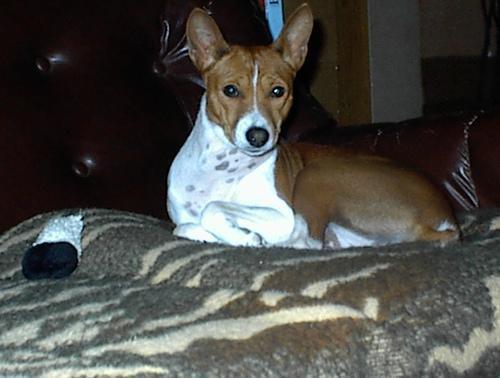
basenji